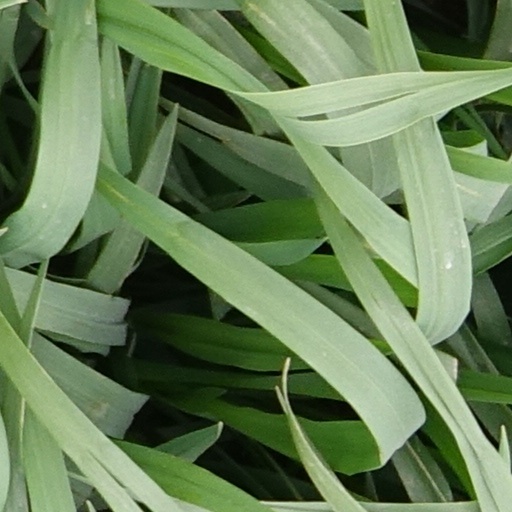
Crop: wheat